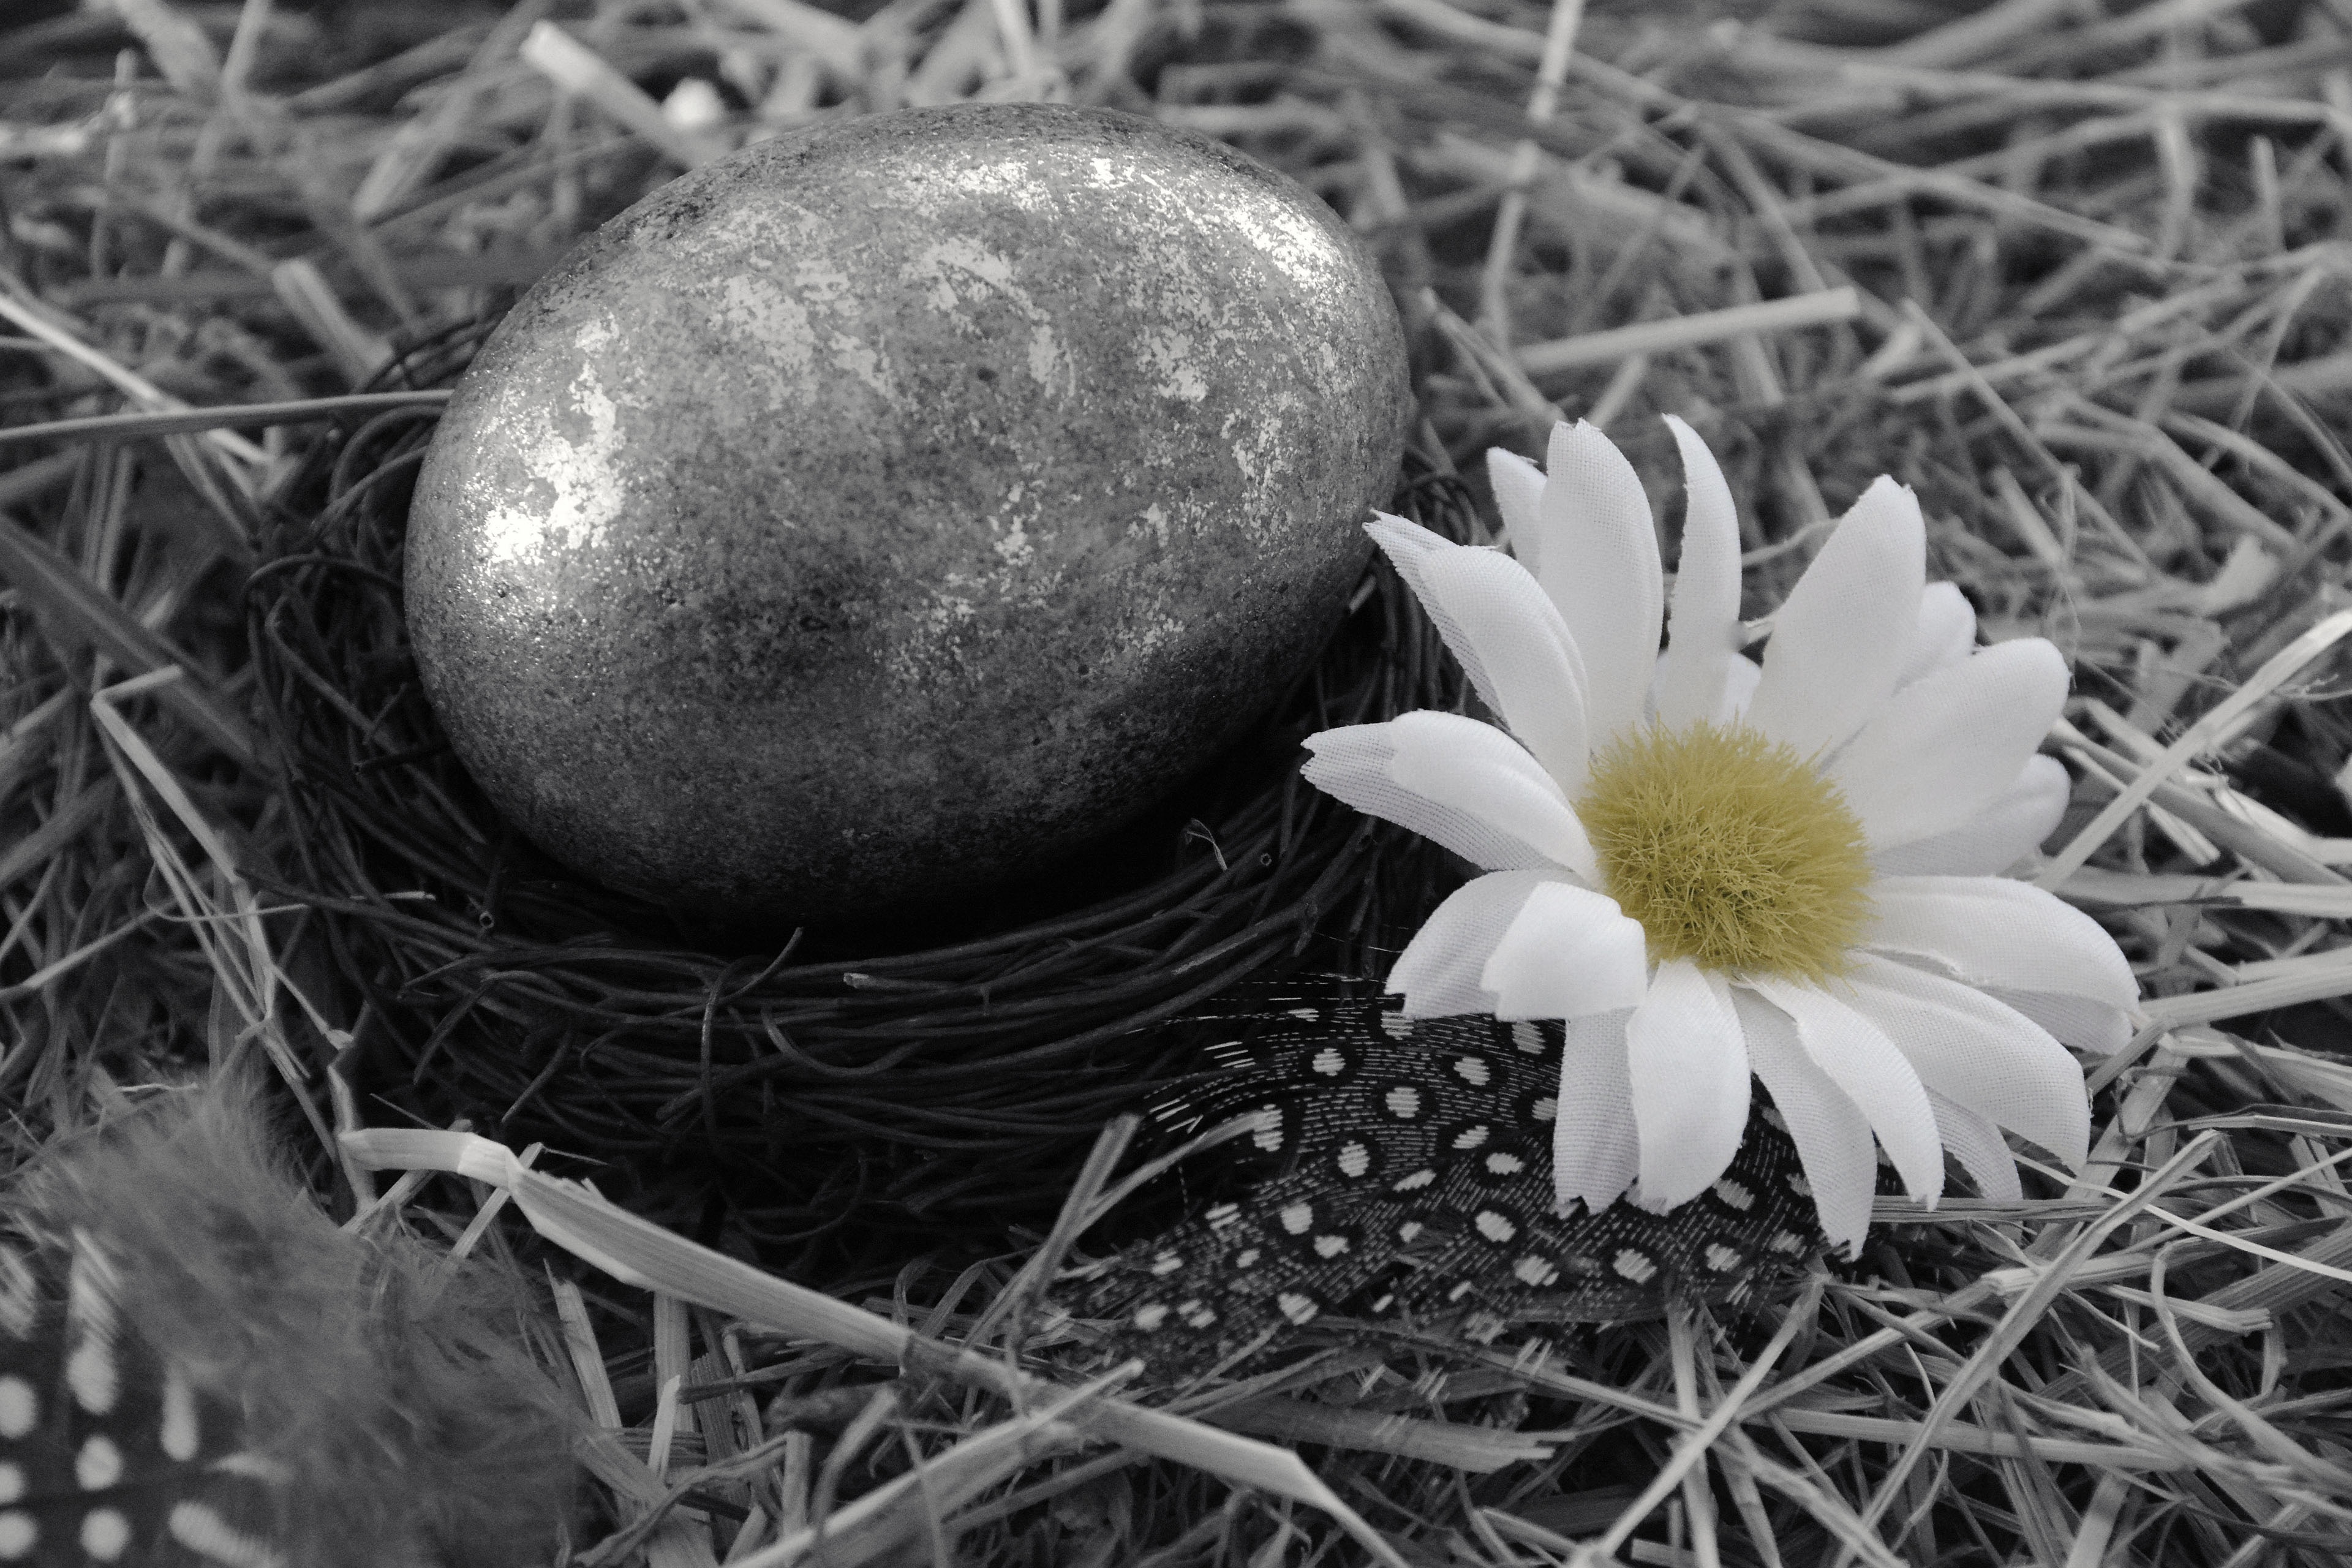
nature, grass, black and white, plant, hay, photography, leaf, flower, decoration, soil, botany, monochrome, flora, egg, close up, easter, custom, easter decoration, macro photography, flowering plant, easter egg, happy easter, easter decorations, monochrome photography, easter greetings, land plant